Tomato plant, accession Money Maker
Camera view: bottom (45 deg); turntable rotation: 150 degrees
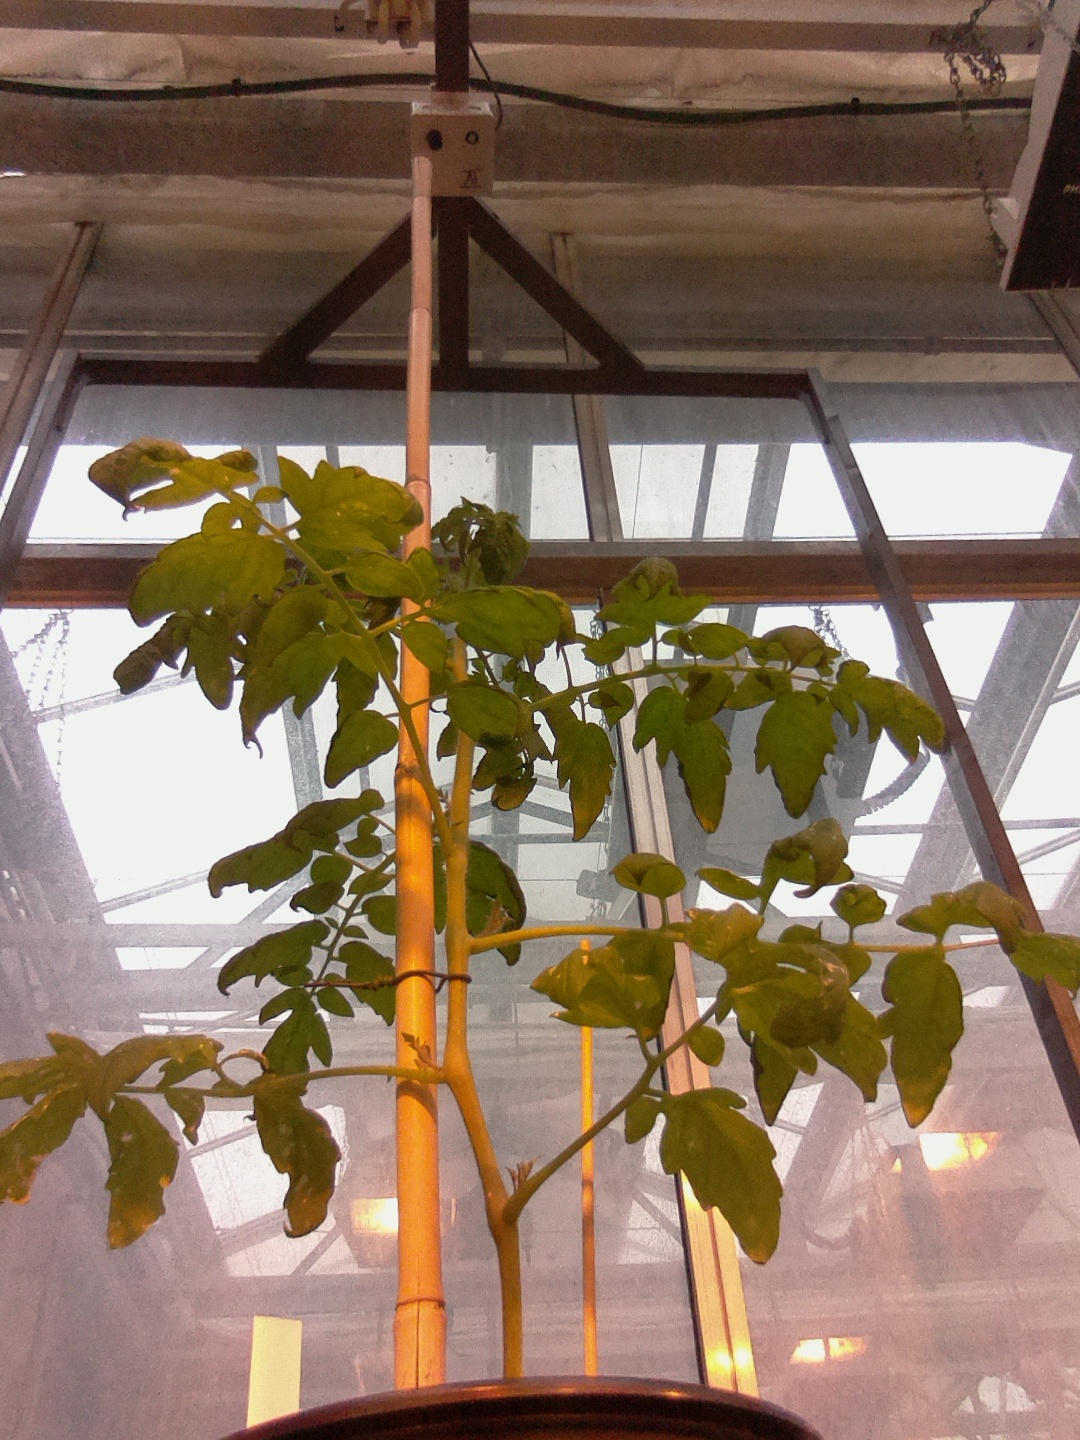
BBCH growth stage 20: First Side shoot start formed